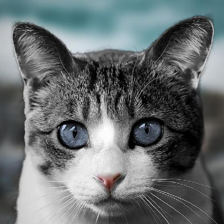
Label: animals